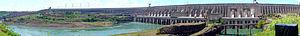
Panorama du Barrage Hydroélectrique de Itaipu. Photo prise du côté brésilien.
Le barrage d'Itaipu correspond à la centrale hydroélectrique d'Itaipu ; il est situé sur le rio Paraná, à la frontière entre le Brésil et le Paraguay, construit par les deux pays entre 1975 et 1982. La centrale est aujourd'hui la seconde au monde en puissance installée et reste la première en quantité cumulée d'énergie produite. Son nom signifie : « la pierre qui chante » en guarani et fait référence à la petite île située sur le fleuve avant les travaux.
L'hydroélectricité au Brésil se situe en 2019 au 3ᵉ rang mondial quant à la production avec 9,0 % de la production mondiale, derrière la Chine et le Canada, et au 2ᵉ rang quant à la puissance installée avec 8,3 % du total mondial, derrière la Chine et devant les États-Unis. Elle fournissait 63 % de la production d'électricité du pays en 2017 ; cette part dépassait 80 % à la fin des années 1990, mais a été fortement réduite par des sécheresses depuis le début des années 2000.
L'environnement au Brésil est l'environnement du pays Brésil. La question de l'environnement du Brésil est hors-norme à plus d'un titre : première zone de biodiversité au monde, la forêt brésilienne joue un rôle important dans le cycle du carbone mondial. La ressource en eau du territoire est exceptionnelle ; elle participe à une production agricole largement excédentaire et exportatrice, mais aussi à la production d'énergie.